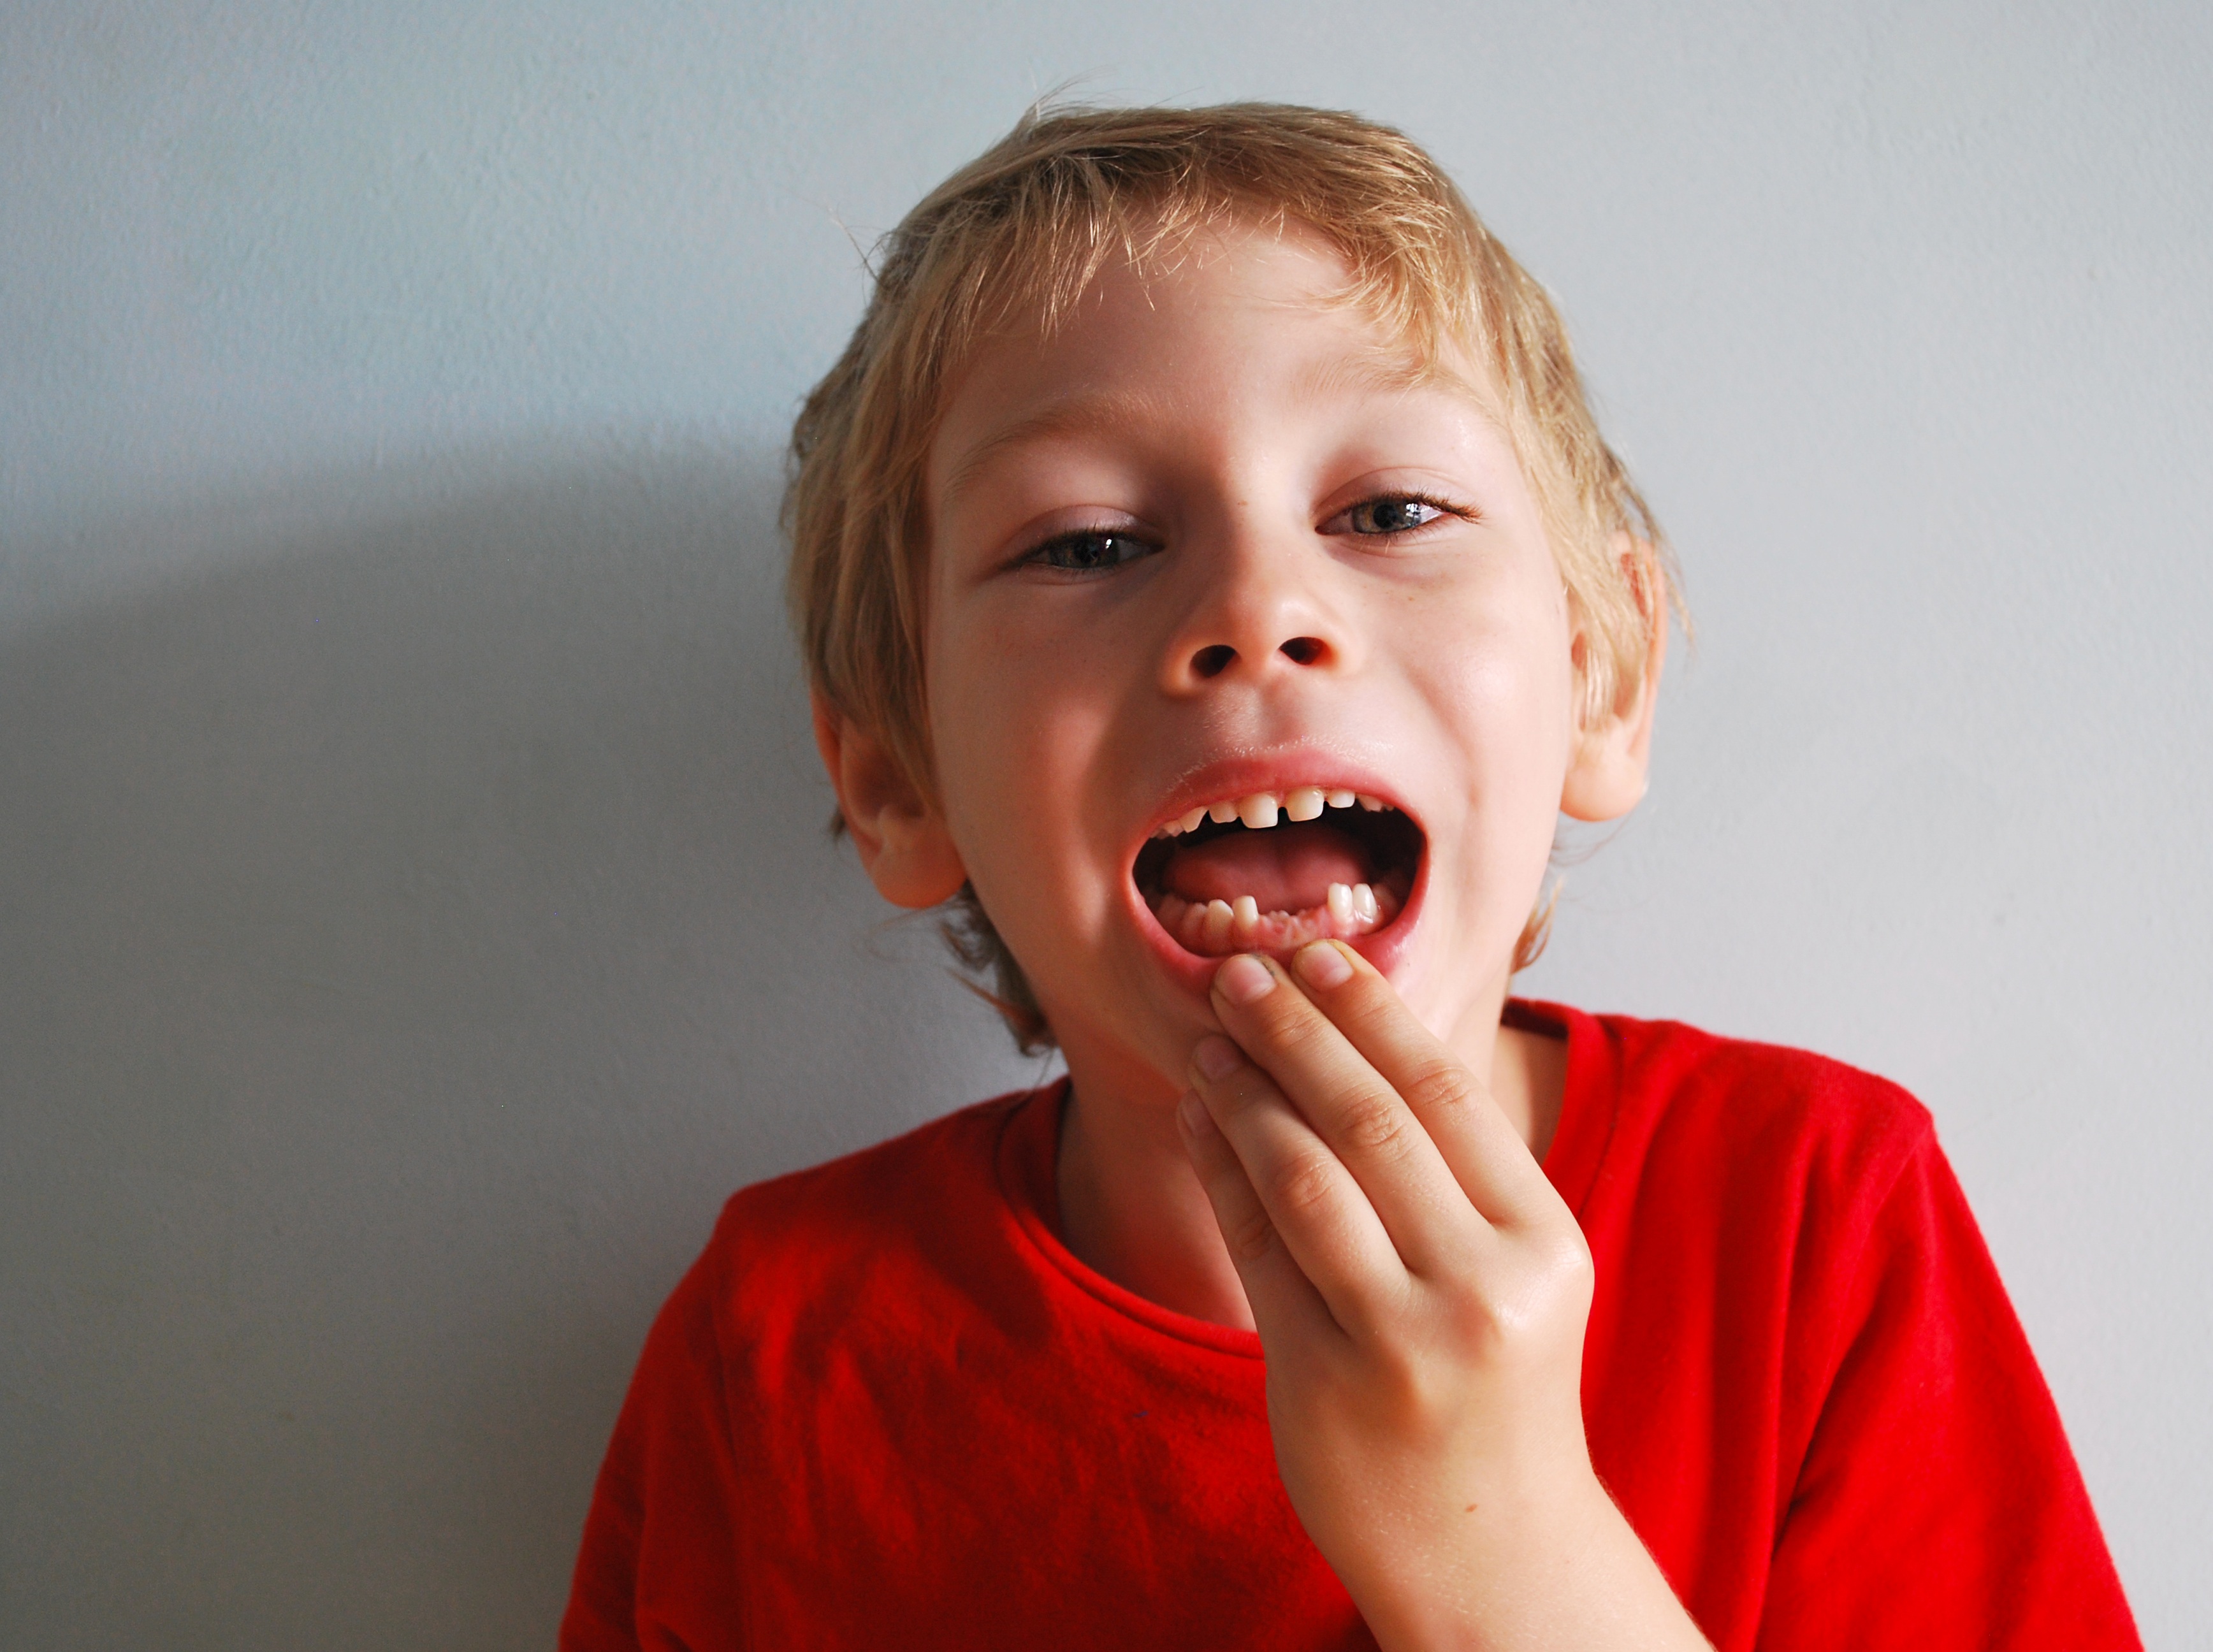
person, boy, male, portrait, red, child, facial expression, smile, mouth, yawn, human body, face, eating, nose, without, happy, toddler, eye, head, growing, skin, organ, teeth, laughter, missing, tooth, emotion, showing, shout, sense, baby teeth